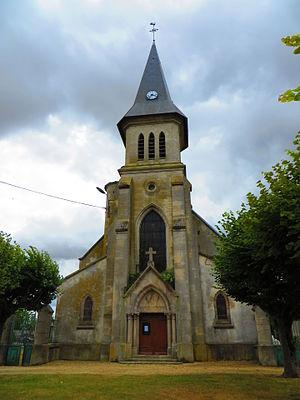
Manheulles L'église de l'Assomption de la Vierge
Manheulles est une commune française située dans le département de la Meuse, en région Grand Est.